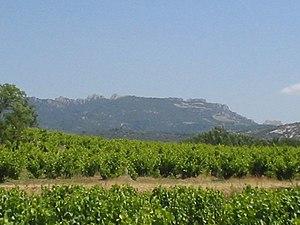
Le gigondas est un vin d'appellation d'origine contrôlée produit sur la commune de Gigondas, dans le département de Vaucluse, au pied des dentelles de Montmirail.
Gigondas est une commune française, située dans le département de Vaucluse en région Provence-Alpes-Côte d'Azur.